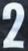
Number: 2